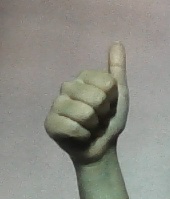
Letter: aleff